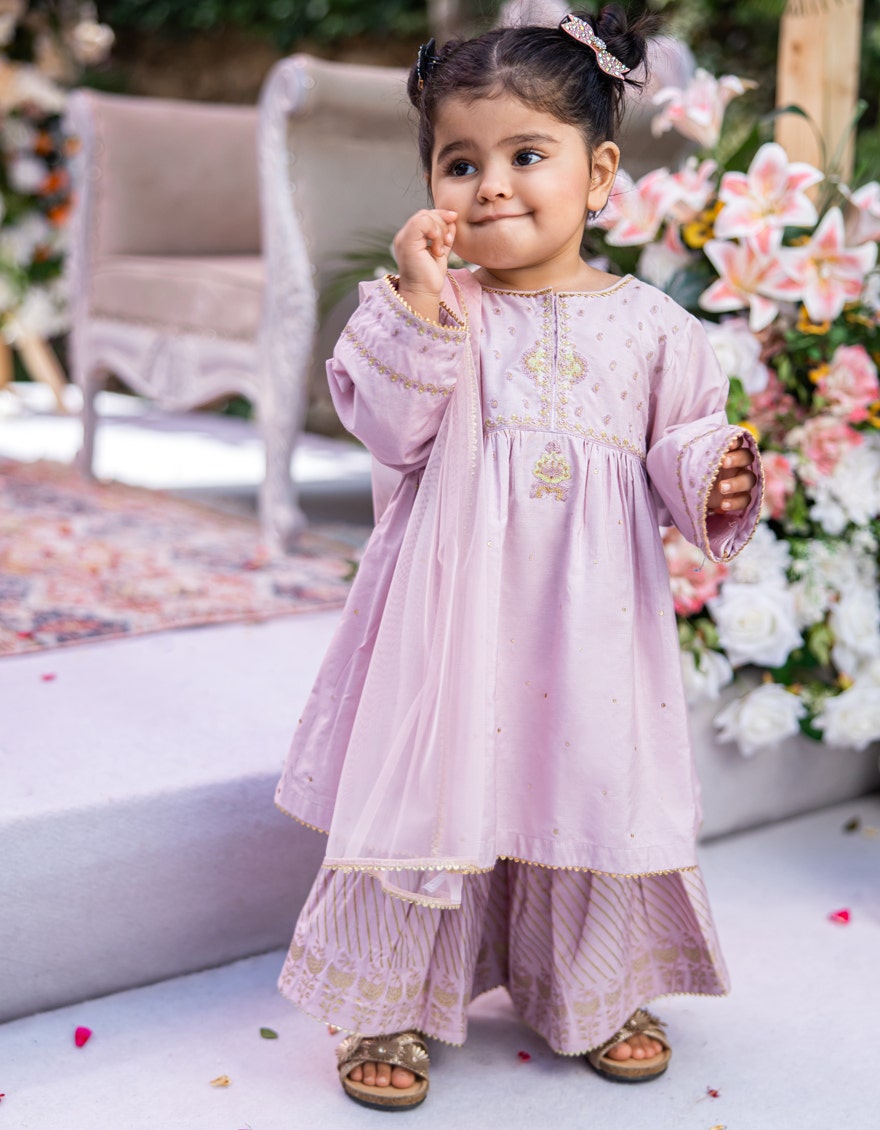
pink karachi embroidered long k